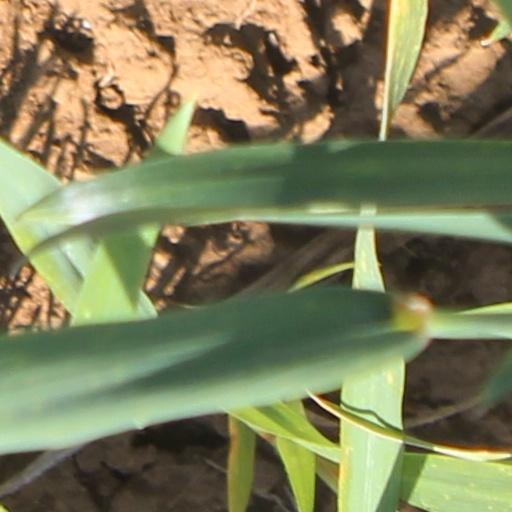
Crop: wheat